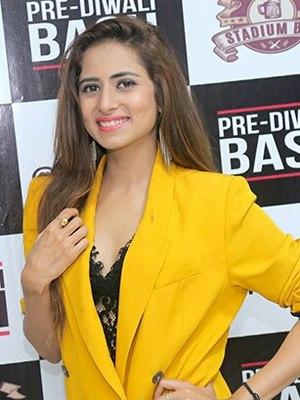
Pollywood est le nom donné à l'industrie régionale du cinéma indien en langue pendjabi dans l'État du Pendjab, principalement basé à Amritsar.